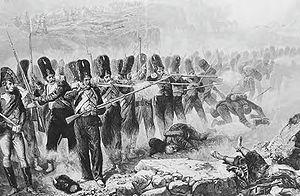
Le 1ᵉʳ régiment de grenadiers à pied de la Garde impériale est un régiment d'élite de la Grande Armée des guerres napoléoniennes. Il fait partie de la Garde impériale et il est l'une des quatre seules véritables unités de la Vieille Garde. Il s'agit du plus ancien régiment d'infanterie de la Grande Armée.